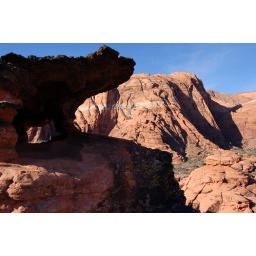
From an Overlook and through a window eroded in rock beneath a shelf of lava. Neat!